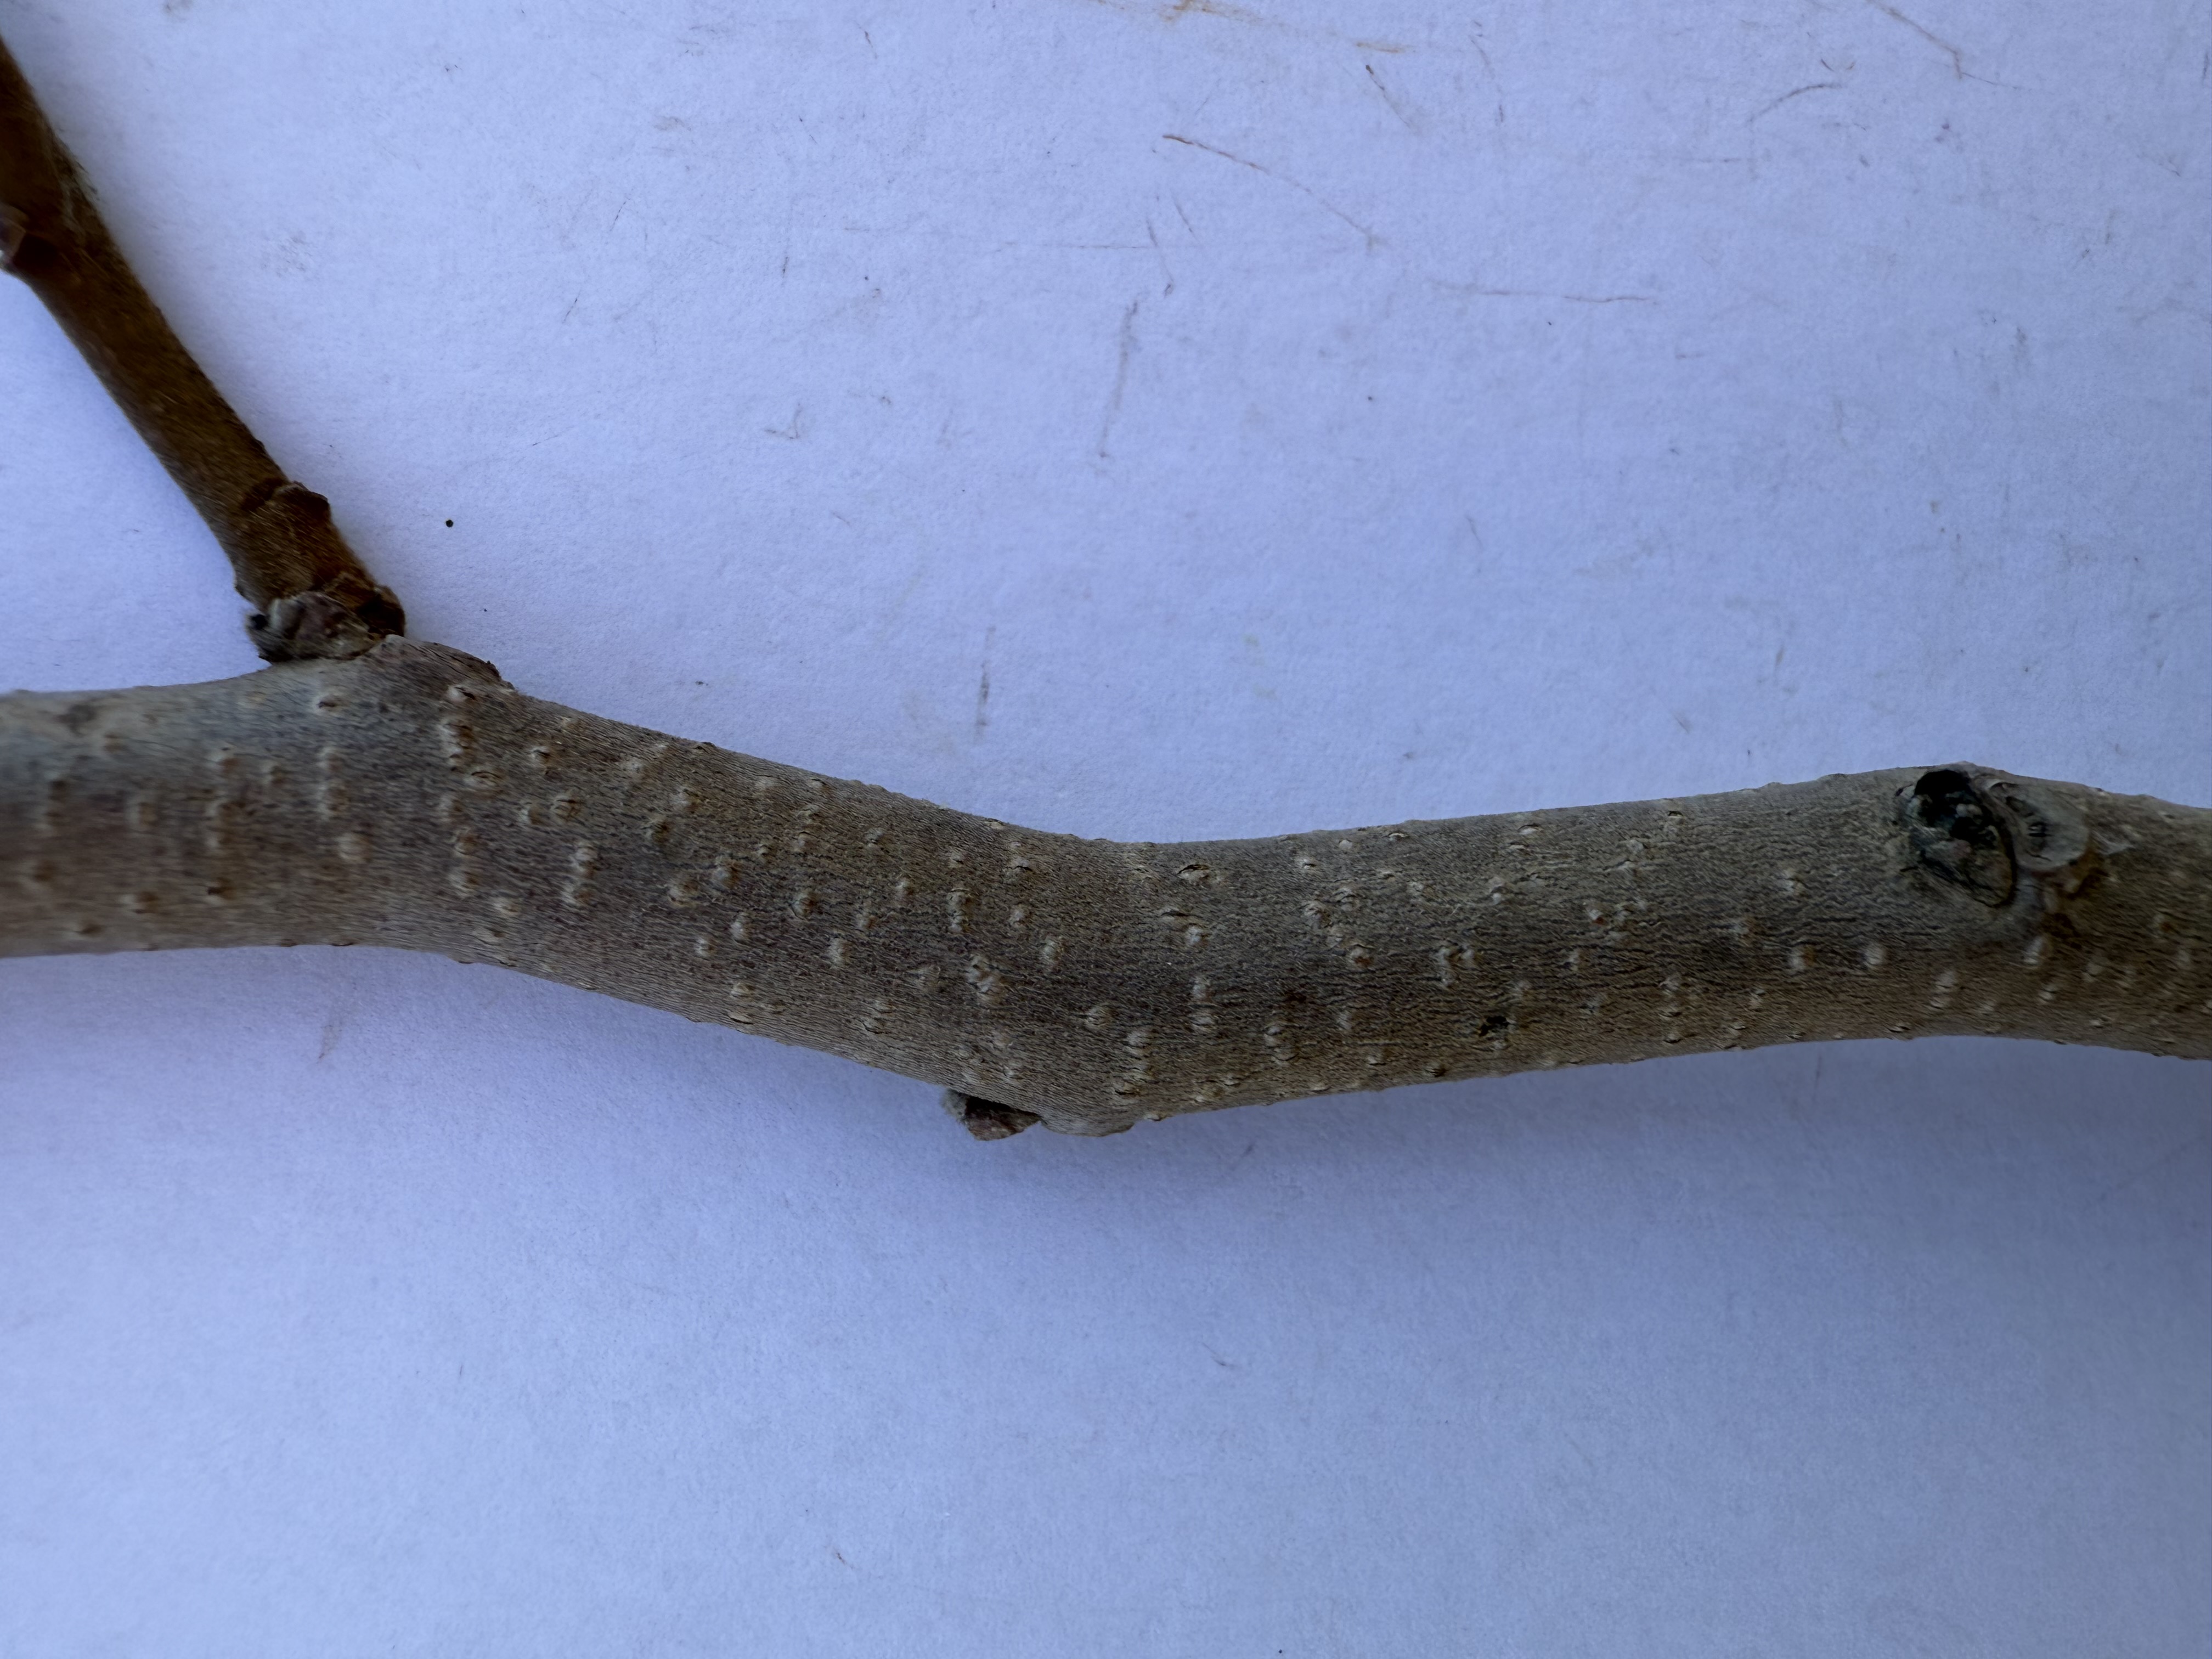
Variety: Chocolate Persimmon